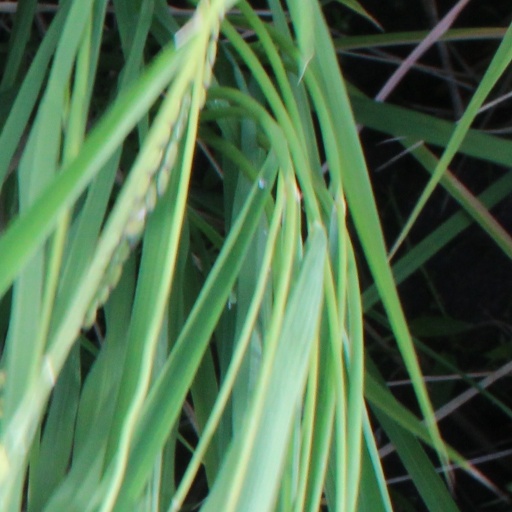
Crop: rice